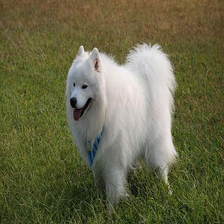
Species: dog
Breed: samoyed